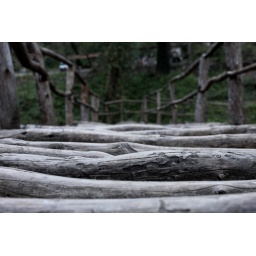
Wooden bridge in the forest